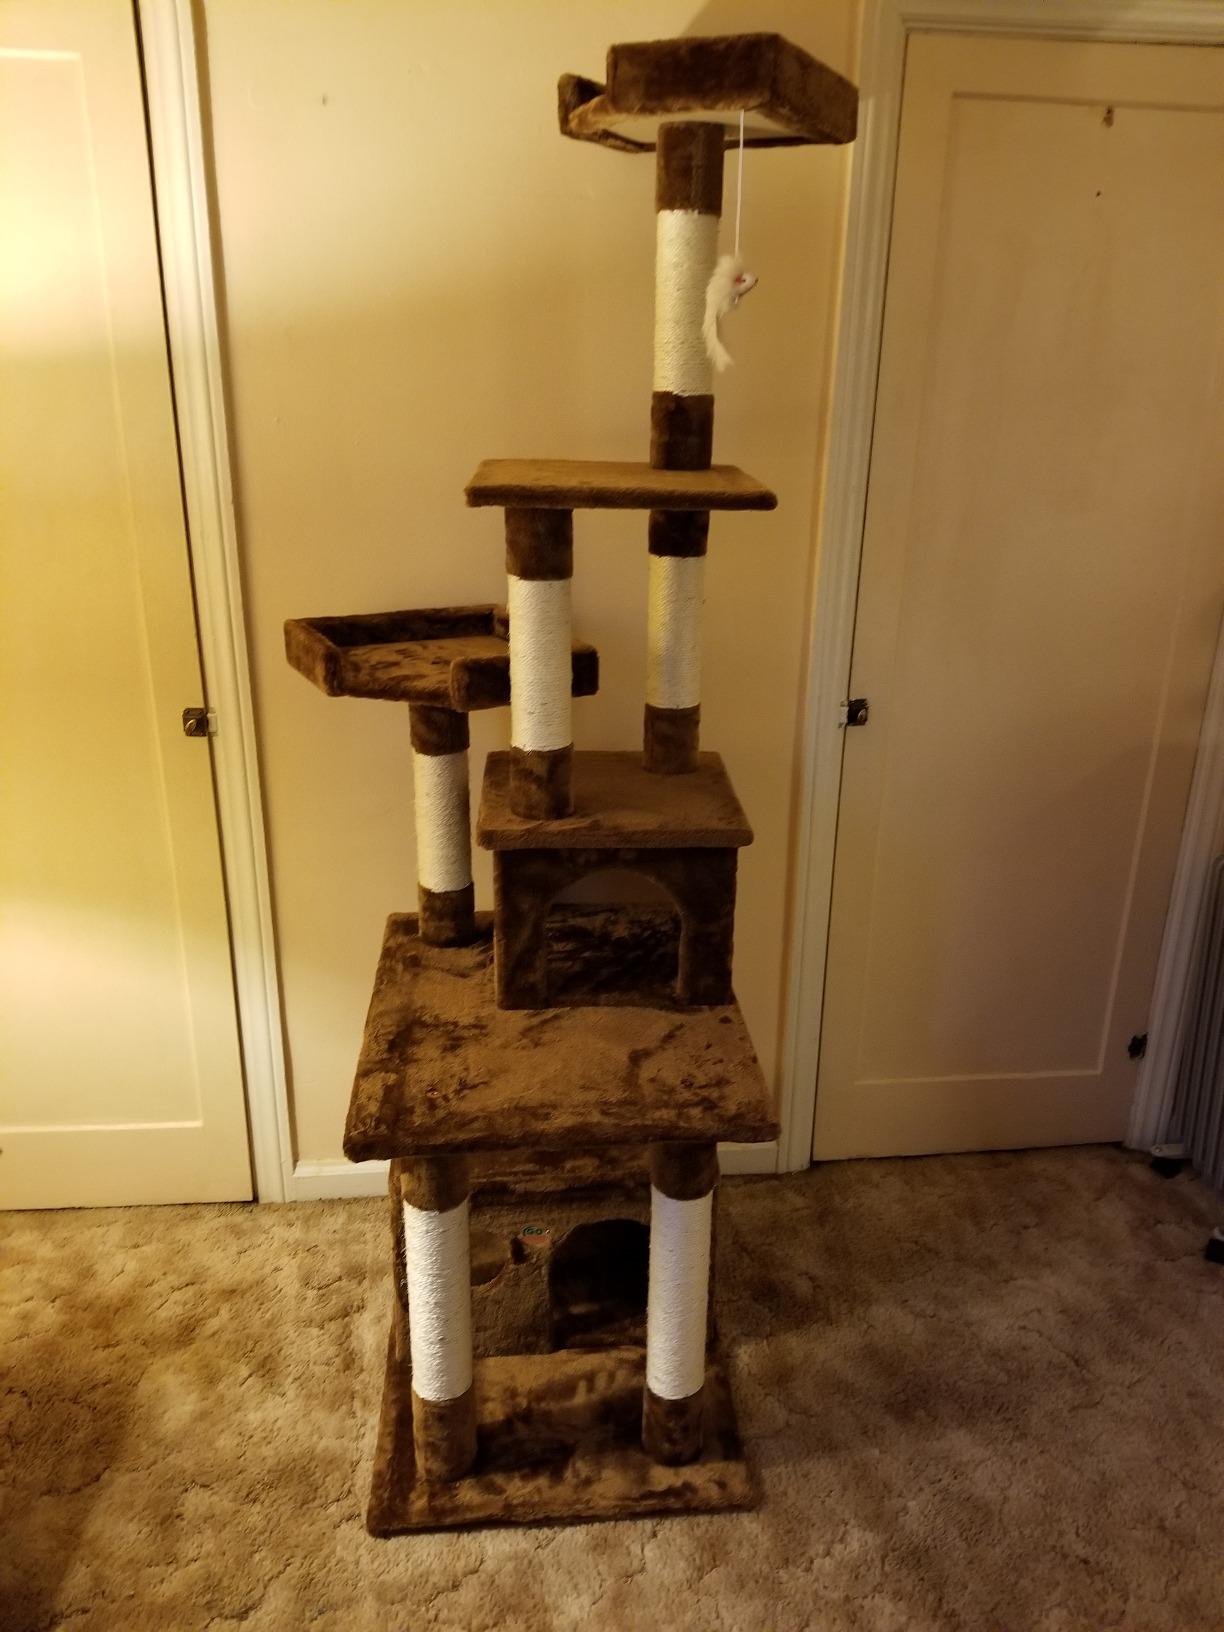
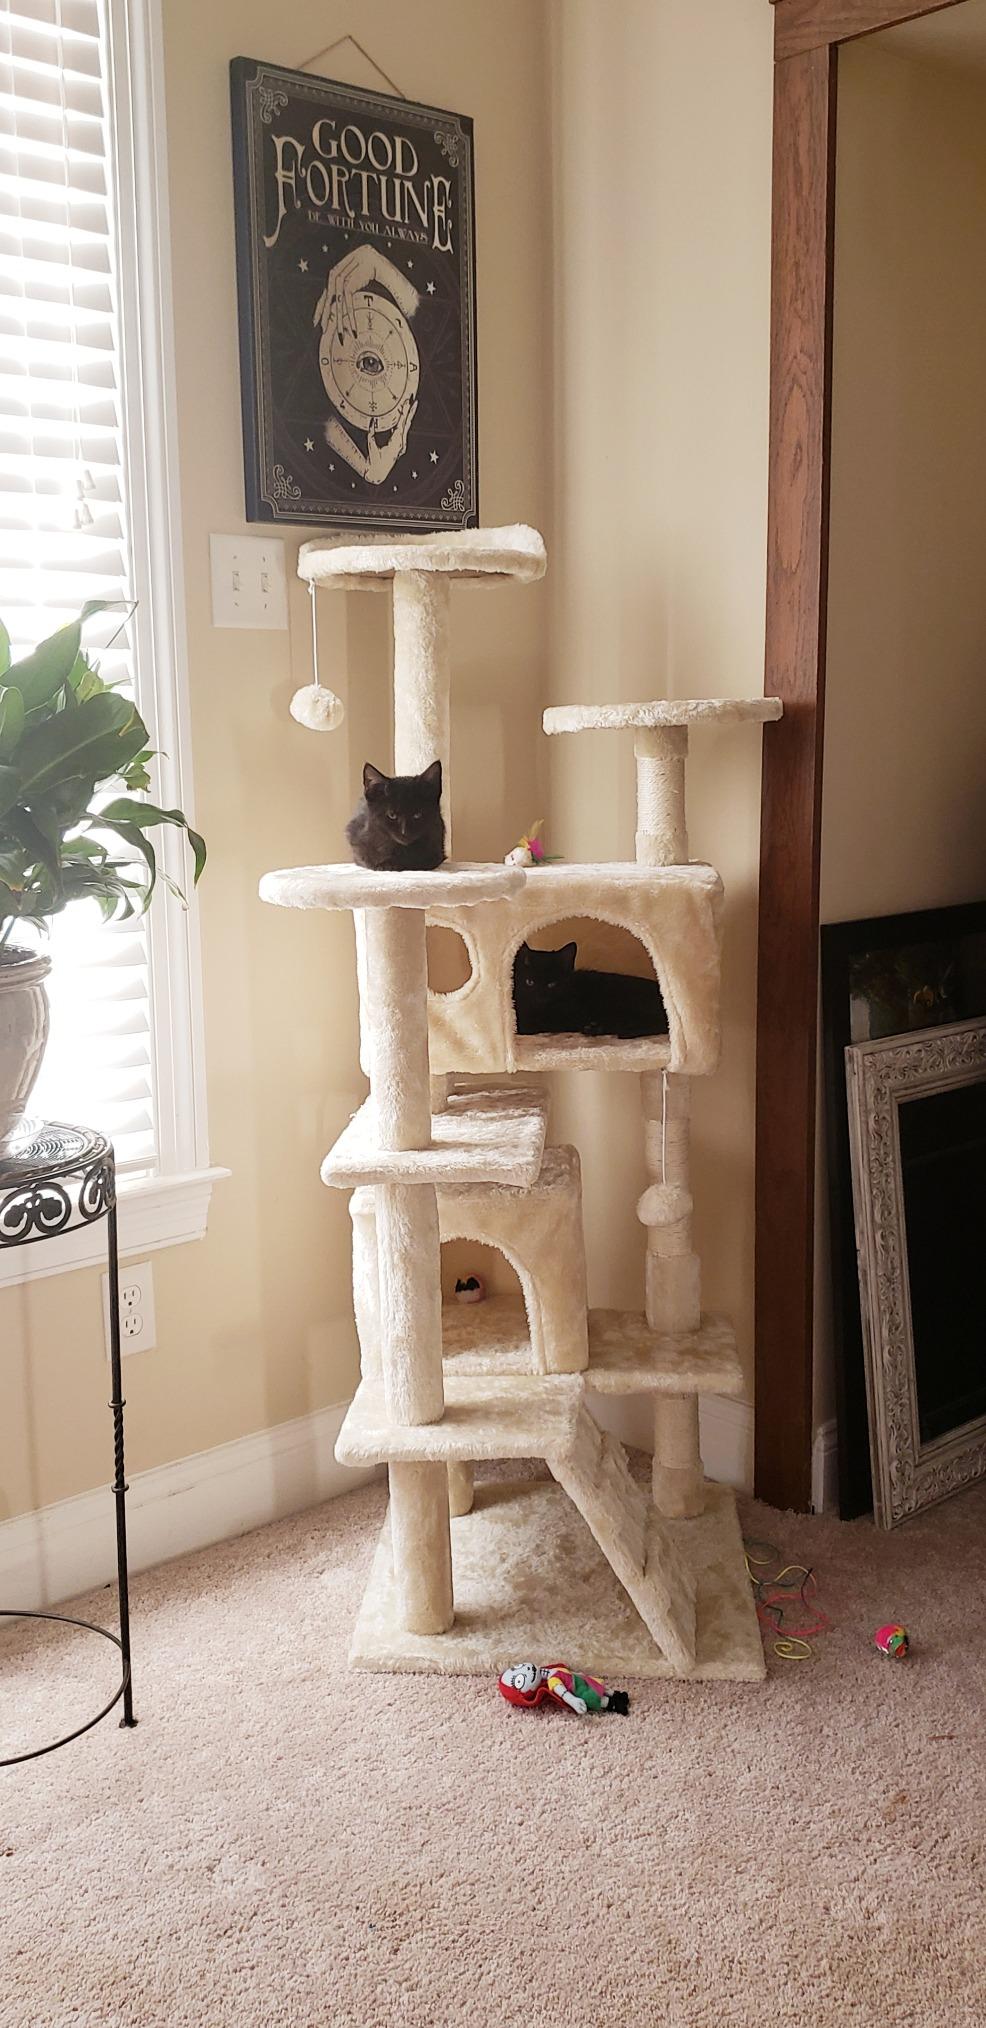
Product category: items_cat tree
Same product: no